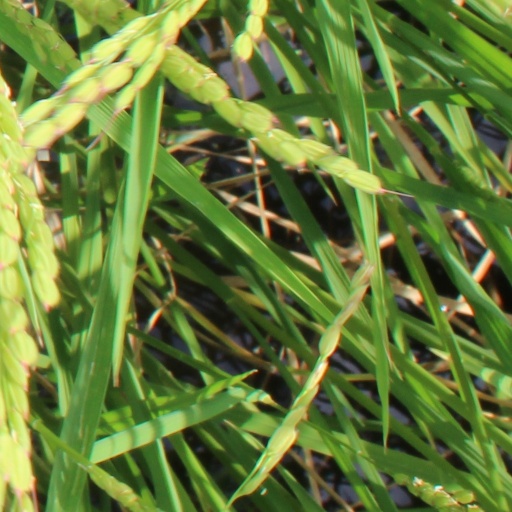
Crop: rice